Die in a Gunfight

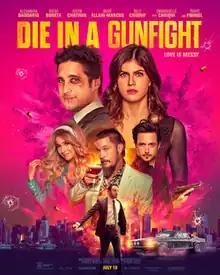
Theatrical release poster

Die in a Gunfight is a 2021 American romantic crime thriller film directed by Collin Schiffli and written by Andrew Barrer and Gabriel Ferrari. It stars Alexandra Daddario and Diego Boneta. It is described as an updated version of William Shakespeare's "Romeo and Juliet".